Telomeric repeat–containing RNA

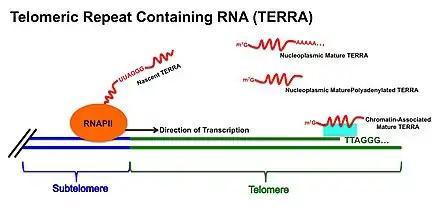
Overview of TERRA

Telomeric repeat–containing RNA (TERRA) is a long non-coding RNA transcribed from telomeres - repetitive nucleotide regions found on the ends of chromosomes that function to protect DNA from deterioration or fusion with neighboring chromosomes. TERRA has been shown to be ubiquitously expressed in almost all cell types containing linear chromosomes - including humans, mice, and yeasts. While the exact function of TERRA is still an active area of research, it is generally believed to play a role in regulating telomerase activity as well as maintaining the heterochromatic state at the ends of chromosomes. TERRA interaction with other associated telomeric proteins has also been shown to help regulate telomere integrity in a length-dependent manner.